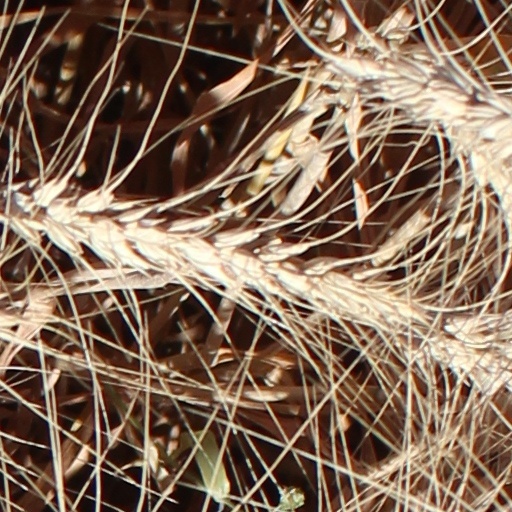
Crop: wheat